Battle of Chamdo

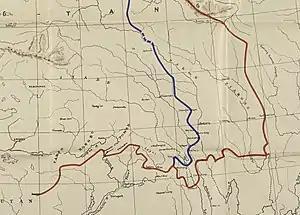
Western Kham and eastern Kham separated by a blue line in the Simla Convention map

After the defeat of major Kuomintang forces in the Chinese Civil War, the People's Liberation Army (PLA) turned its attention to the Republic of China territories in the hinterland. Eastern Kham was the Chinese-held part of Sikang and the gateway to Tibetan areas. The 18th Army of the PLA formed the leading detachment advancing toward Tibet with the 52nd Division as its main force, and arrived at Ya'an on 12 February 1950. In March, the People's Liberation Army arrived in Kangding (Tachienlu). By mid-April, the 18th Army had at least 30,000 passing through Kangding, and 10,000 Tibetans helped to build the road from Kangding to Garzê (Kandze), which was completed in August. The 18th Army of the PLA assembled at Garzê on 30 July, headquartered at Xinlong, and entered Litang from the east. The Qinghai Cavalry Detachment entered Gyêgu on 22 July, forming a north–south pincer on Chamdo.